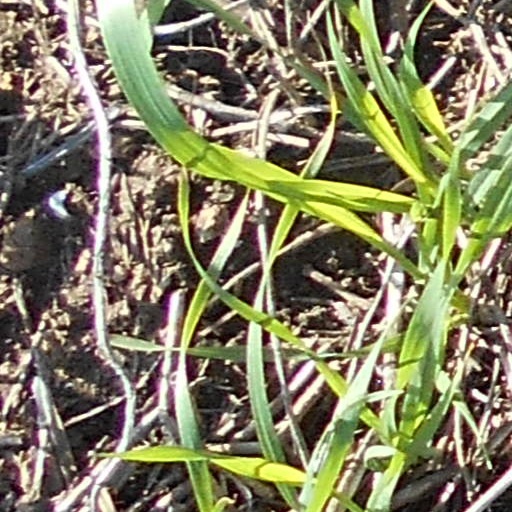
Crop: wheat